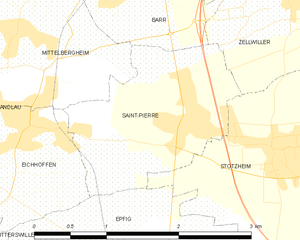
Carte des communes françaises